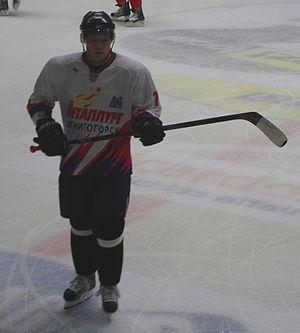
Janne Niskala, joueur finlandais de hockey sur glace avec le Metallurg Magnitogorsk
Janne Juhani Niskala est un joueur professionnel finlandais de hockey sur glace. Il évolue au poste de défenseur.